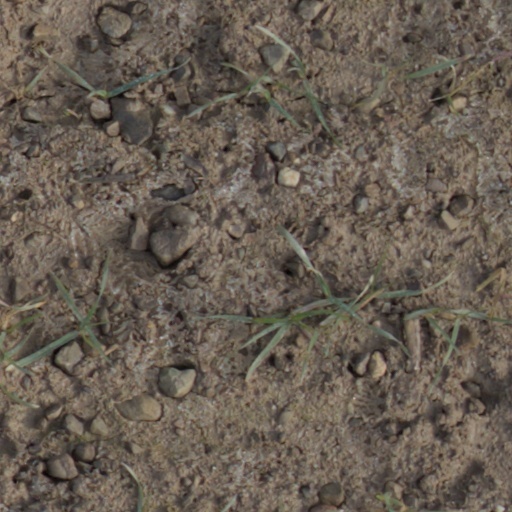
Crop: wheat